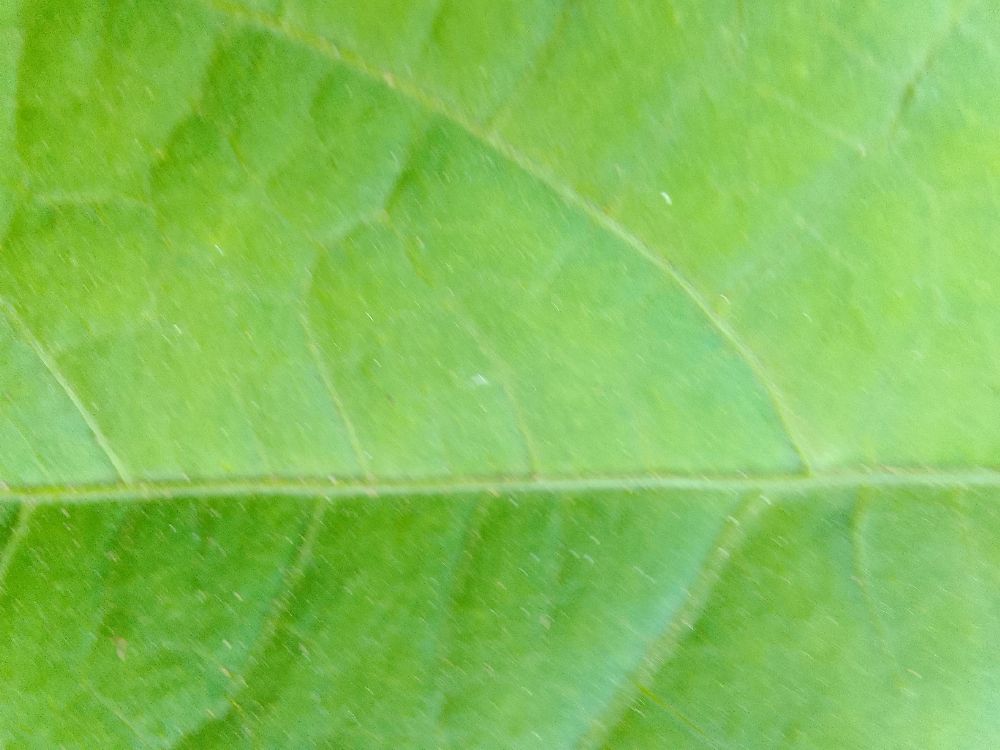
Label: healthy